Dave (singer)

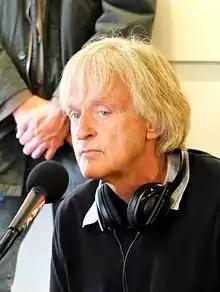
Dave in 2012

Wouter Otto Levenbach (born 4 May 1944), known as Dave, is a Dutch Francophone singer who had a string of number one hits in France in the 1970s. A native of Amsterdam, he resides in Paris.